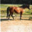
Label: horse